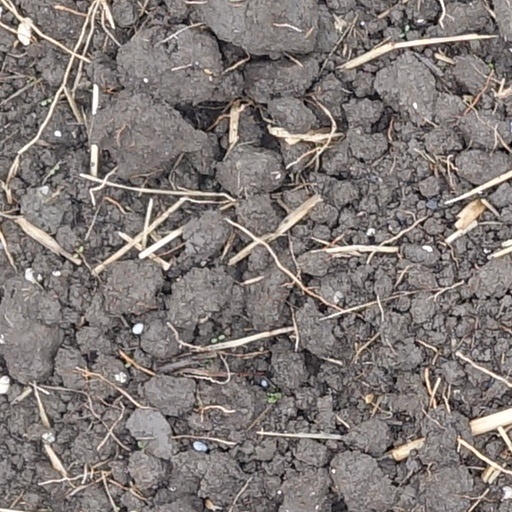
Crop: wheat